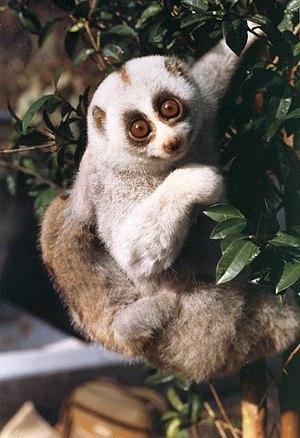
Le Loris lent du Bengale est une espèce de primates de la famille des Lorisidae.